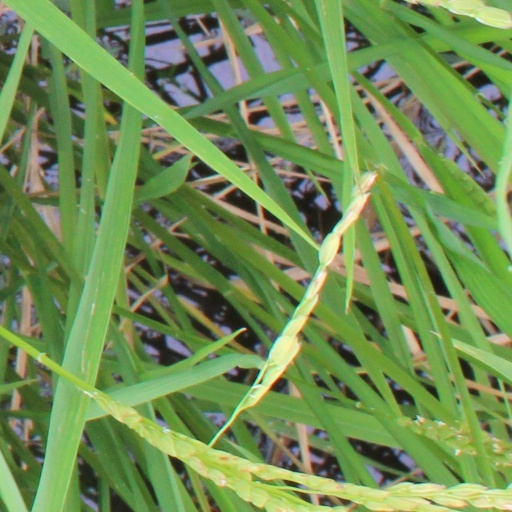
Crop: rice